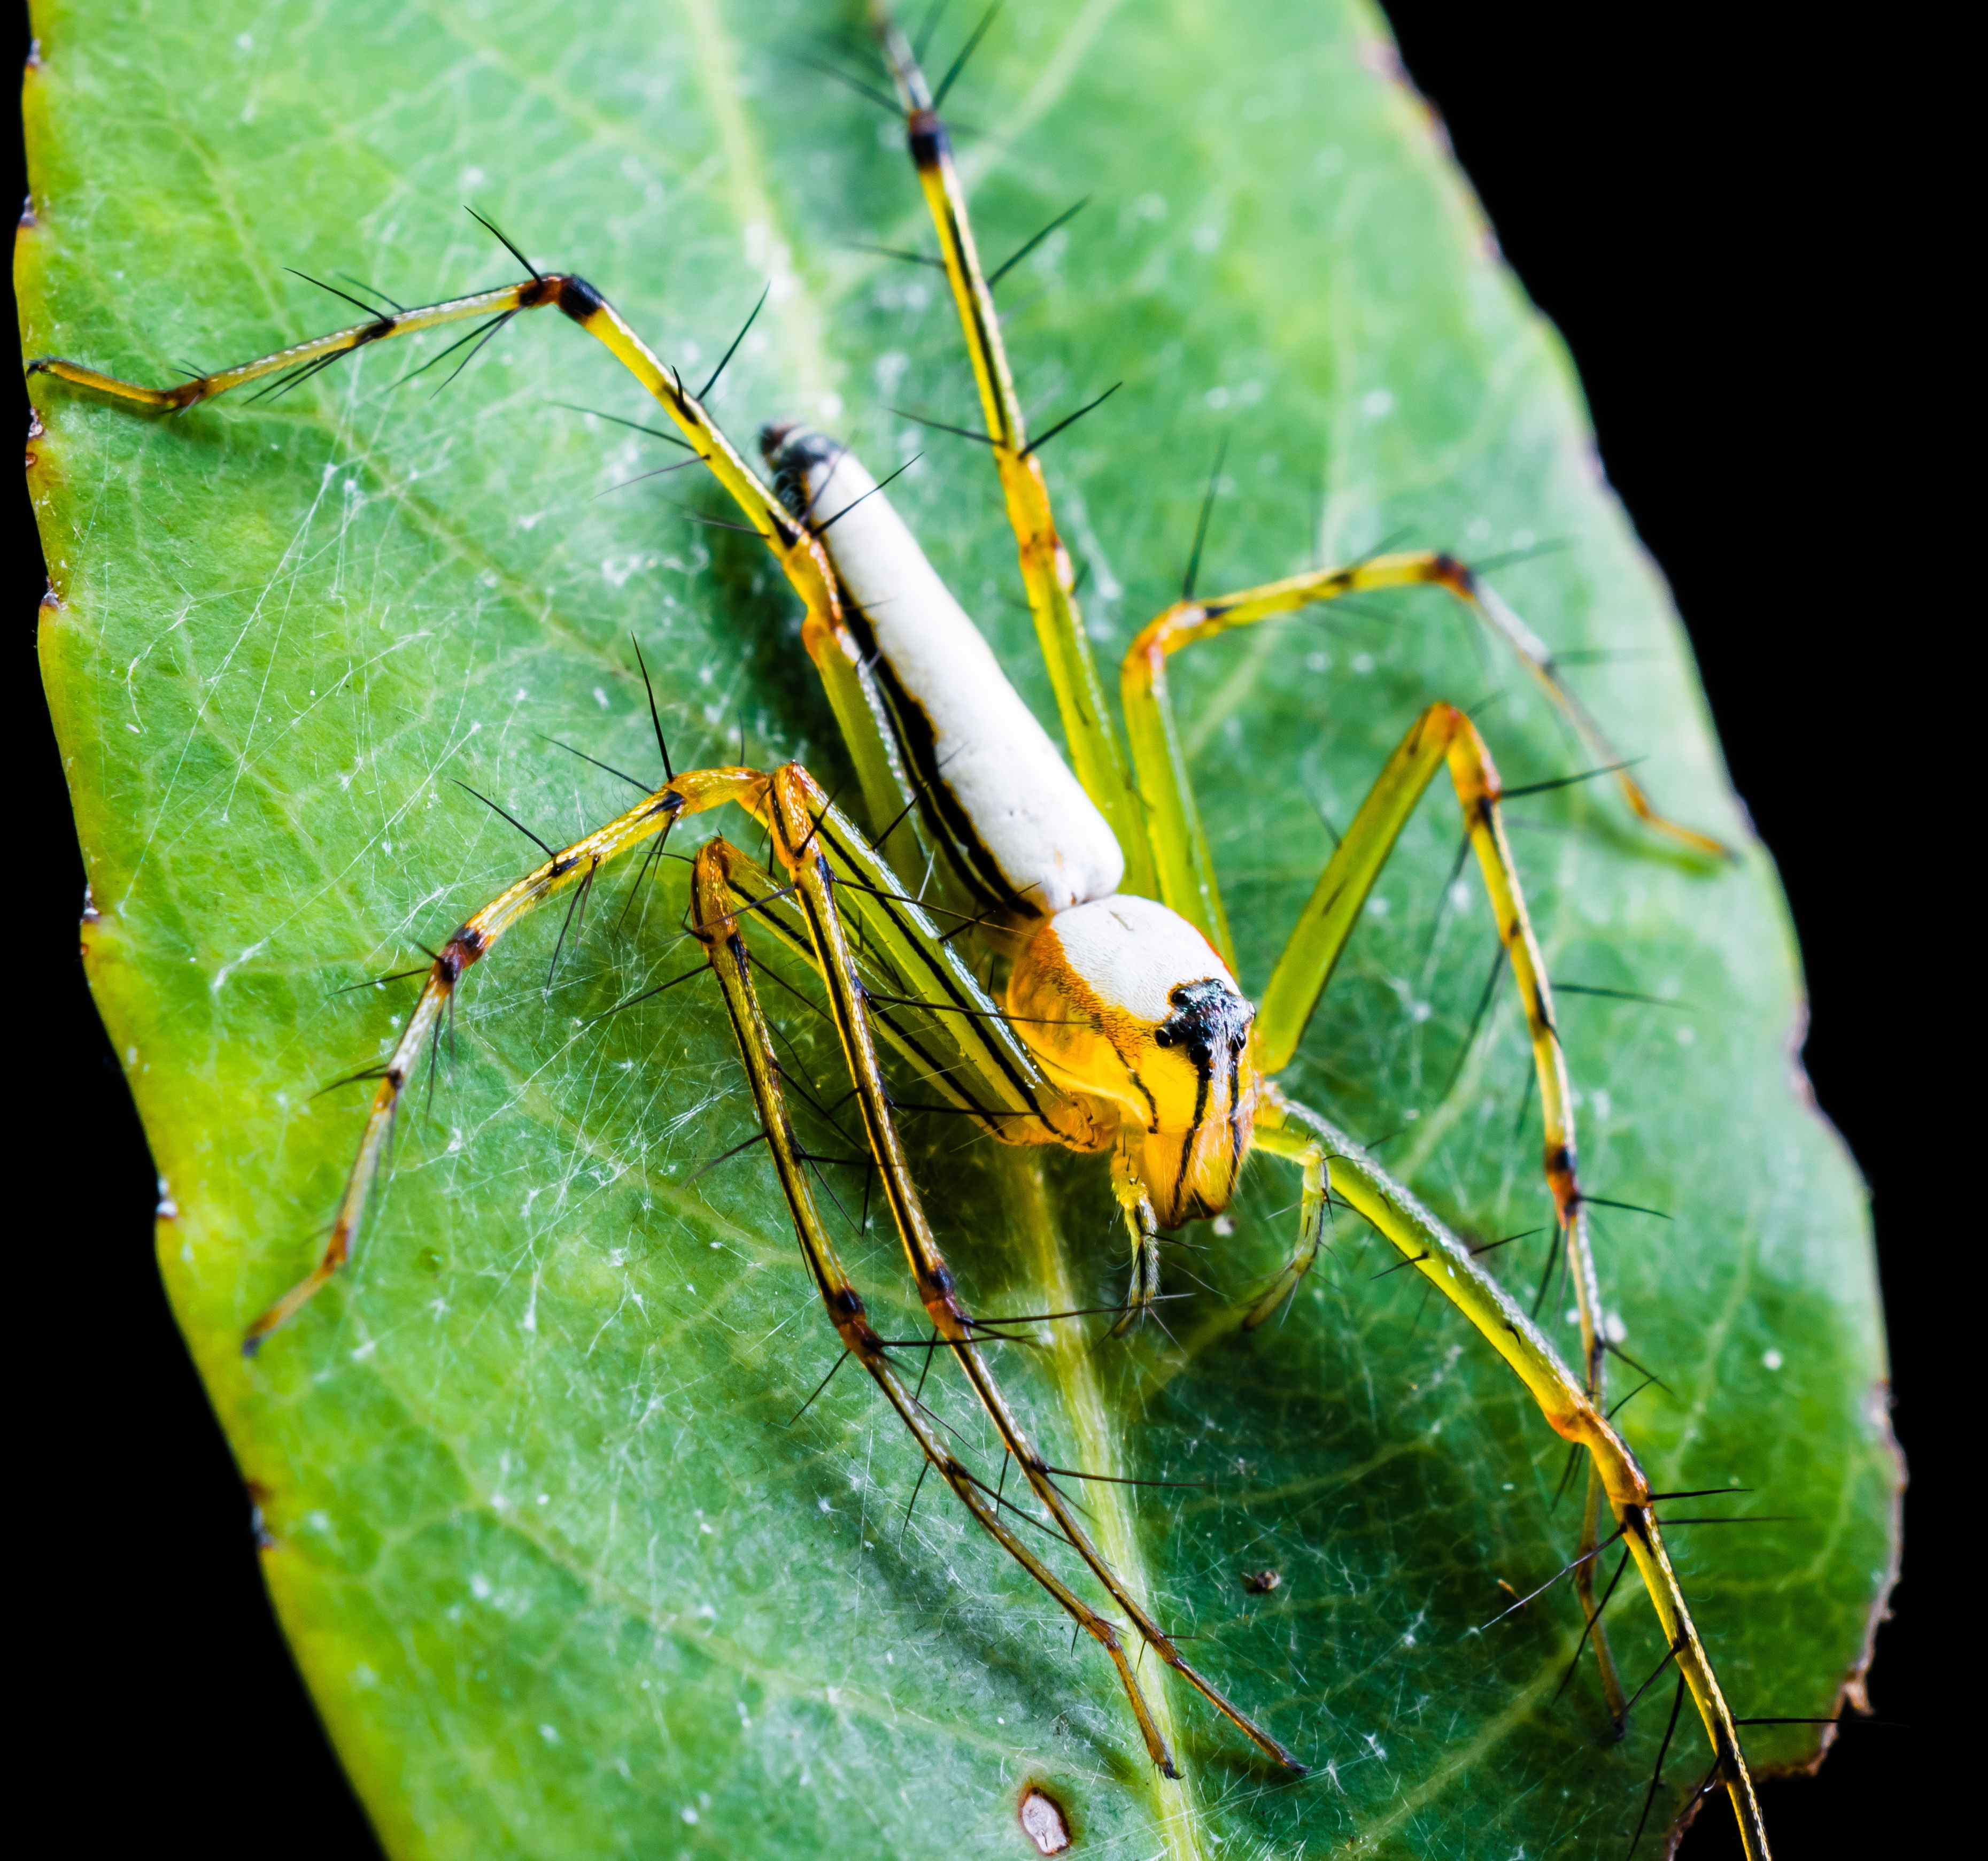
nature, photography, leaf, flower, green, insect, close, fauna, invertebrate, close up, spider, arachnid, macro photography, arthropod, leaf beetle, plant stem, net winged insects